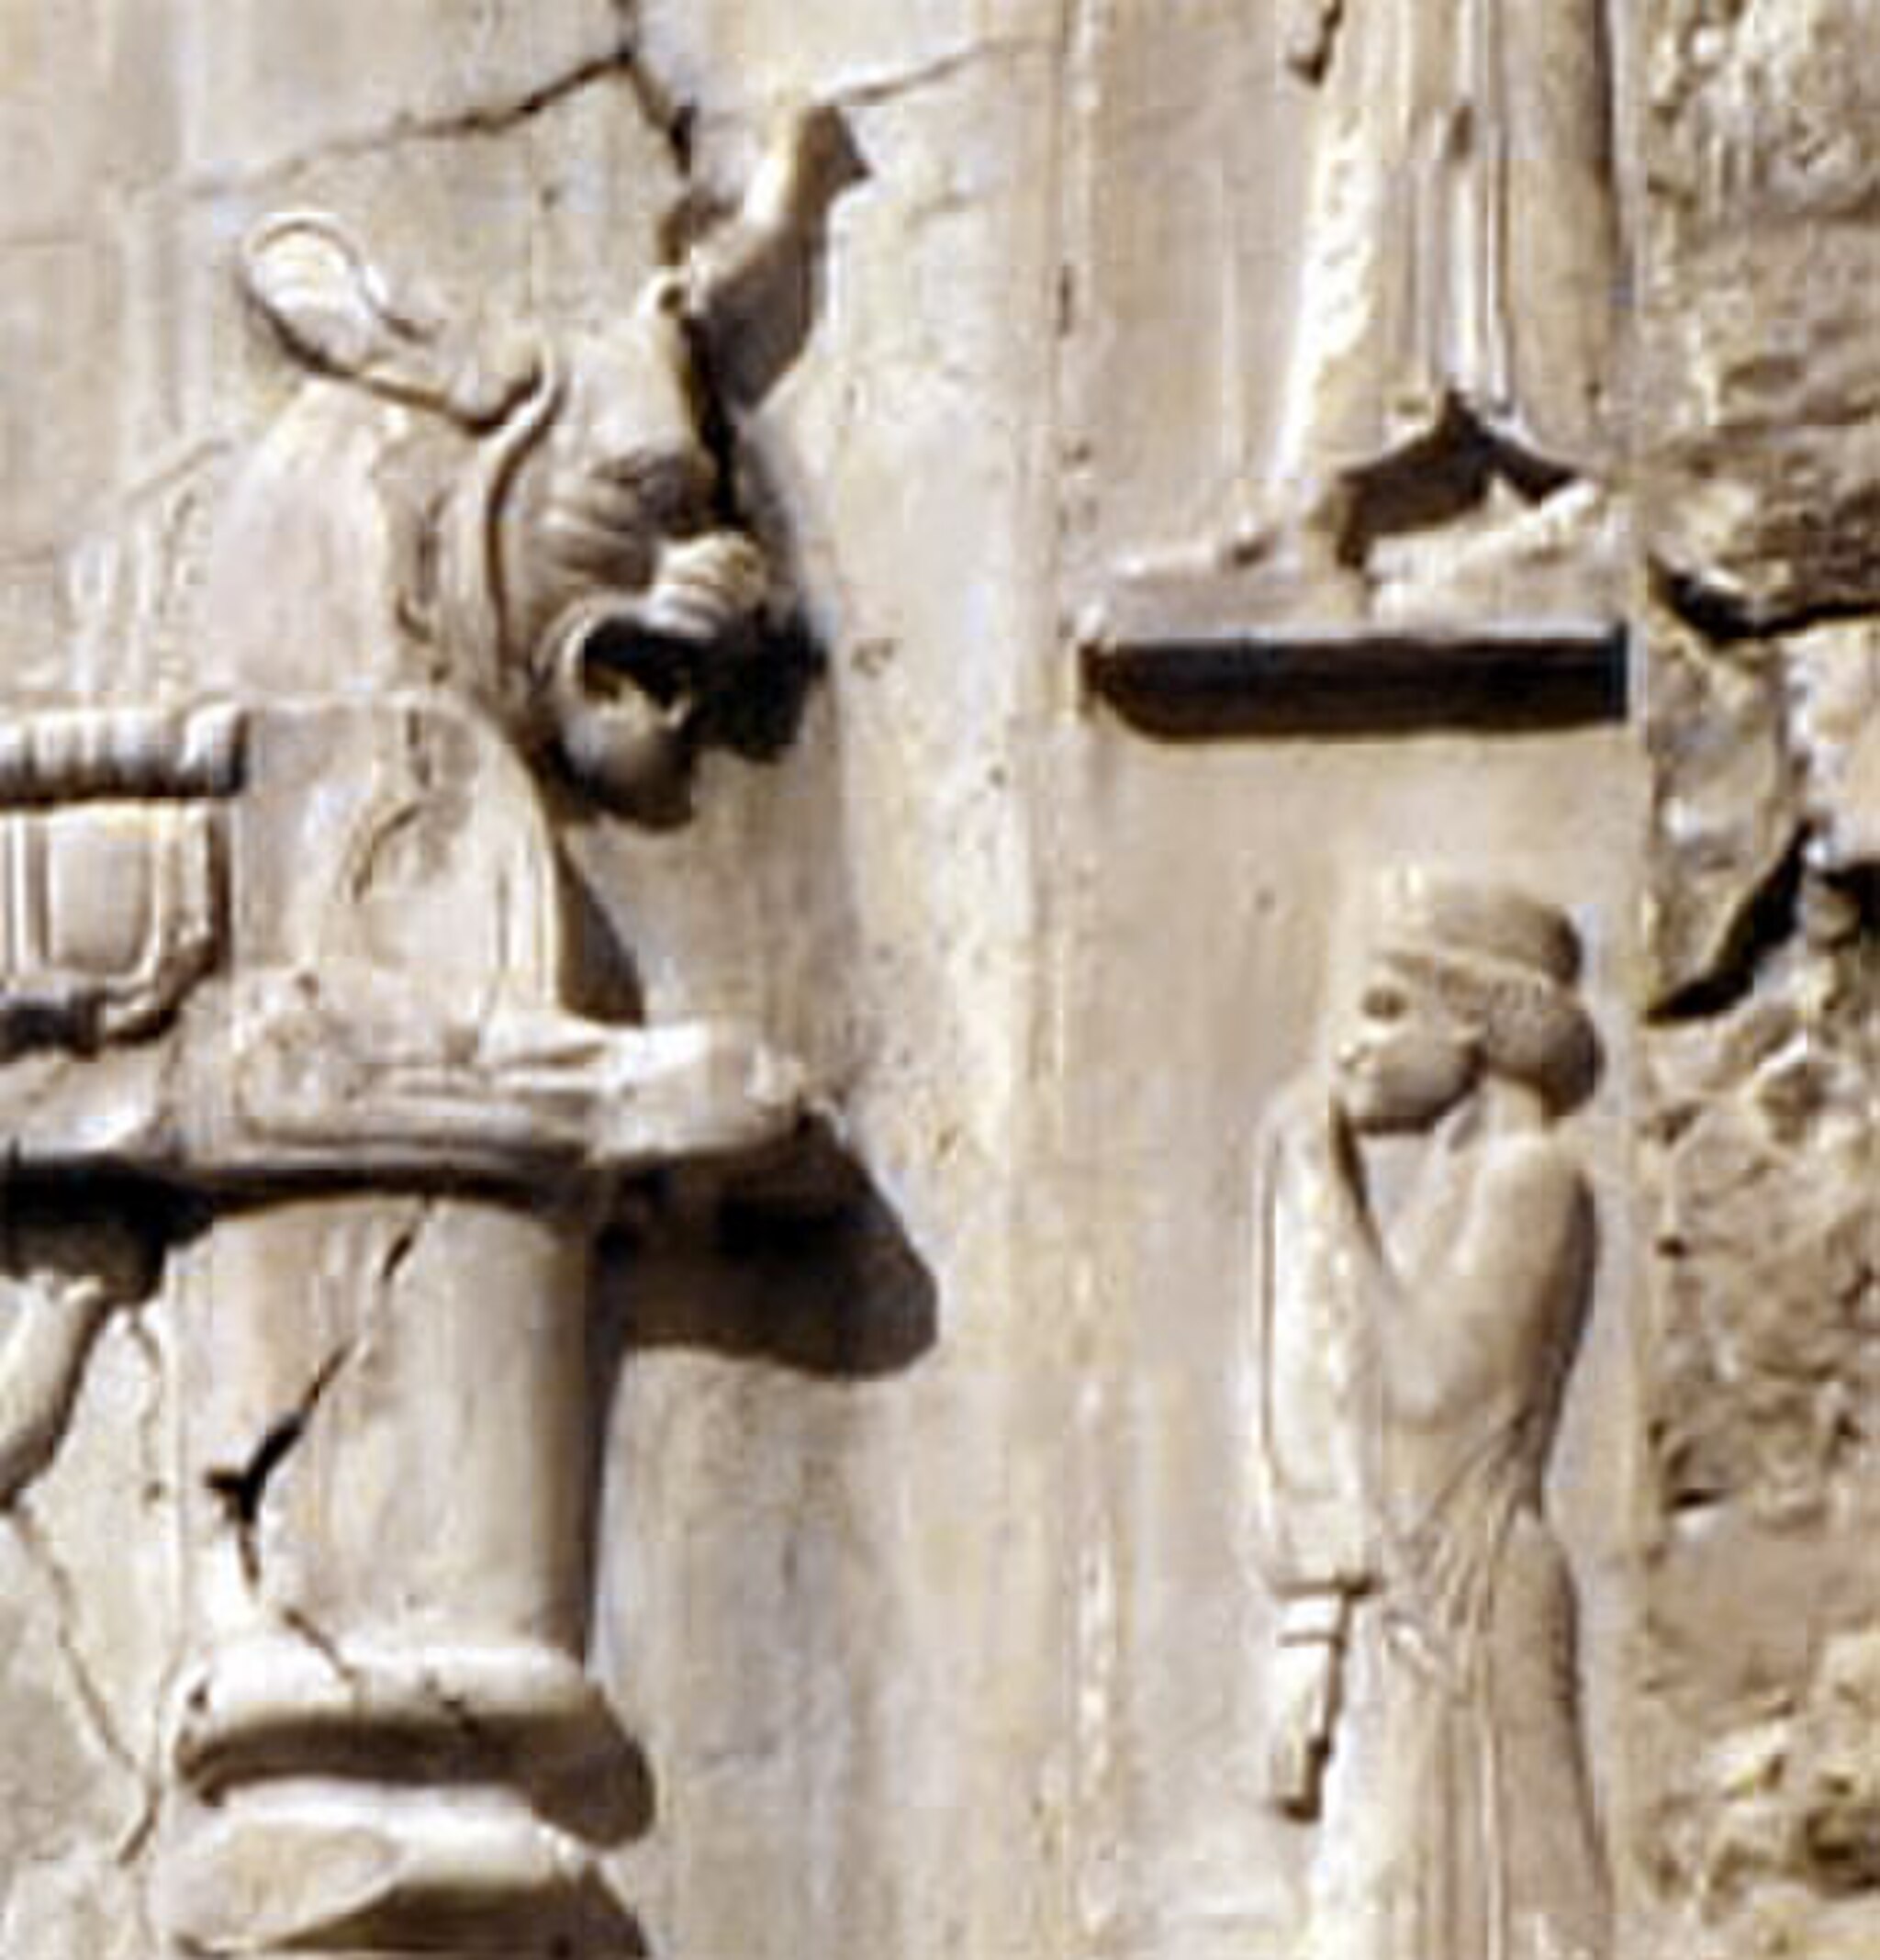
Title: Personecropol (2)
Description: closeup of top of the Achaemenid tombs (Perso Necro Pol)
Date: 2022-12-22 21:48:51
Categories: Tomb of Xerxes I, Self-published work